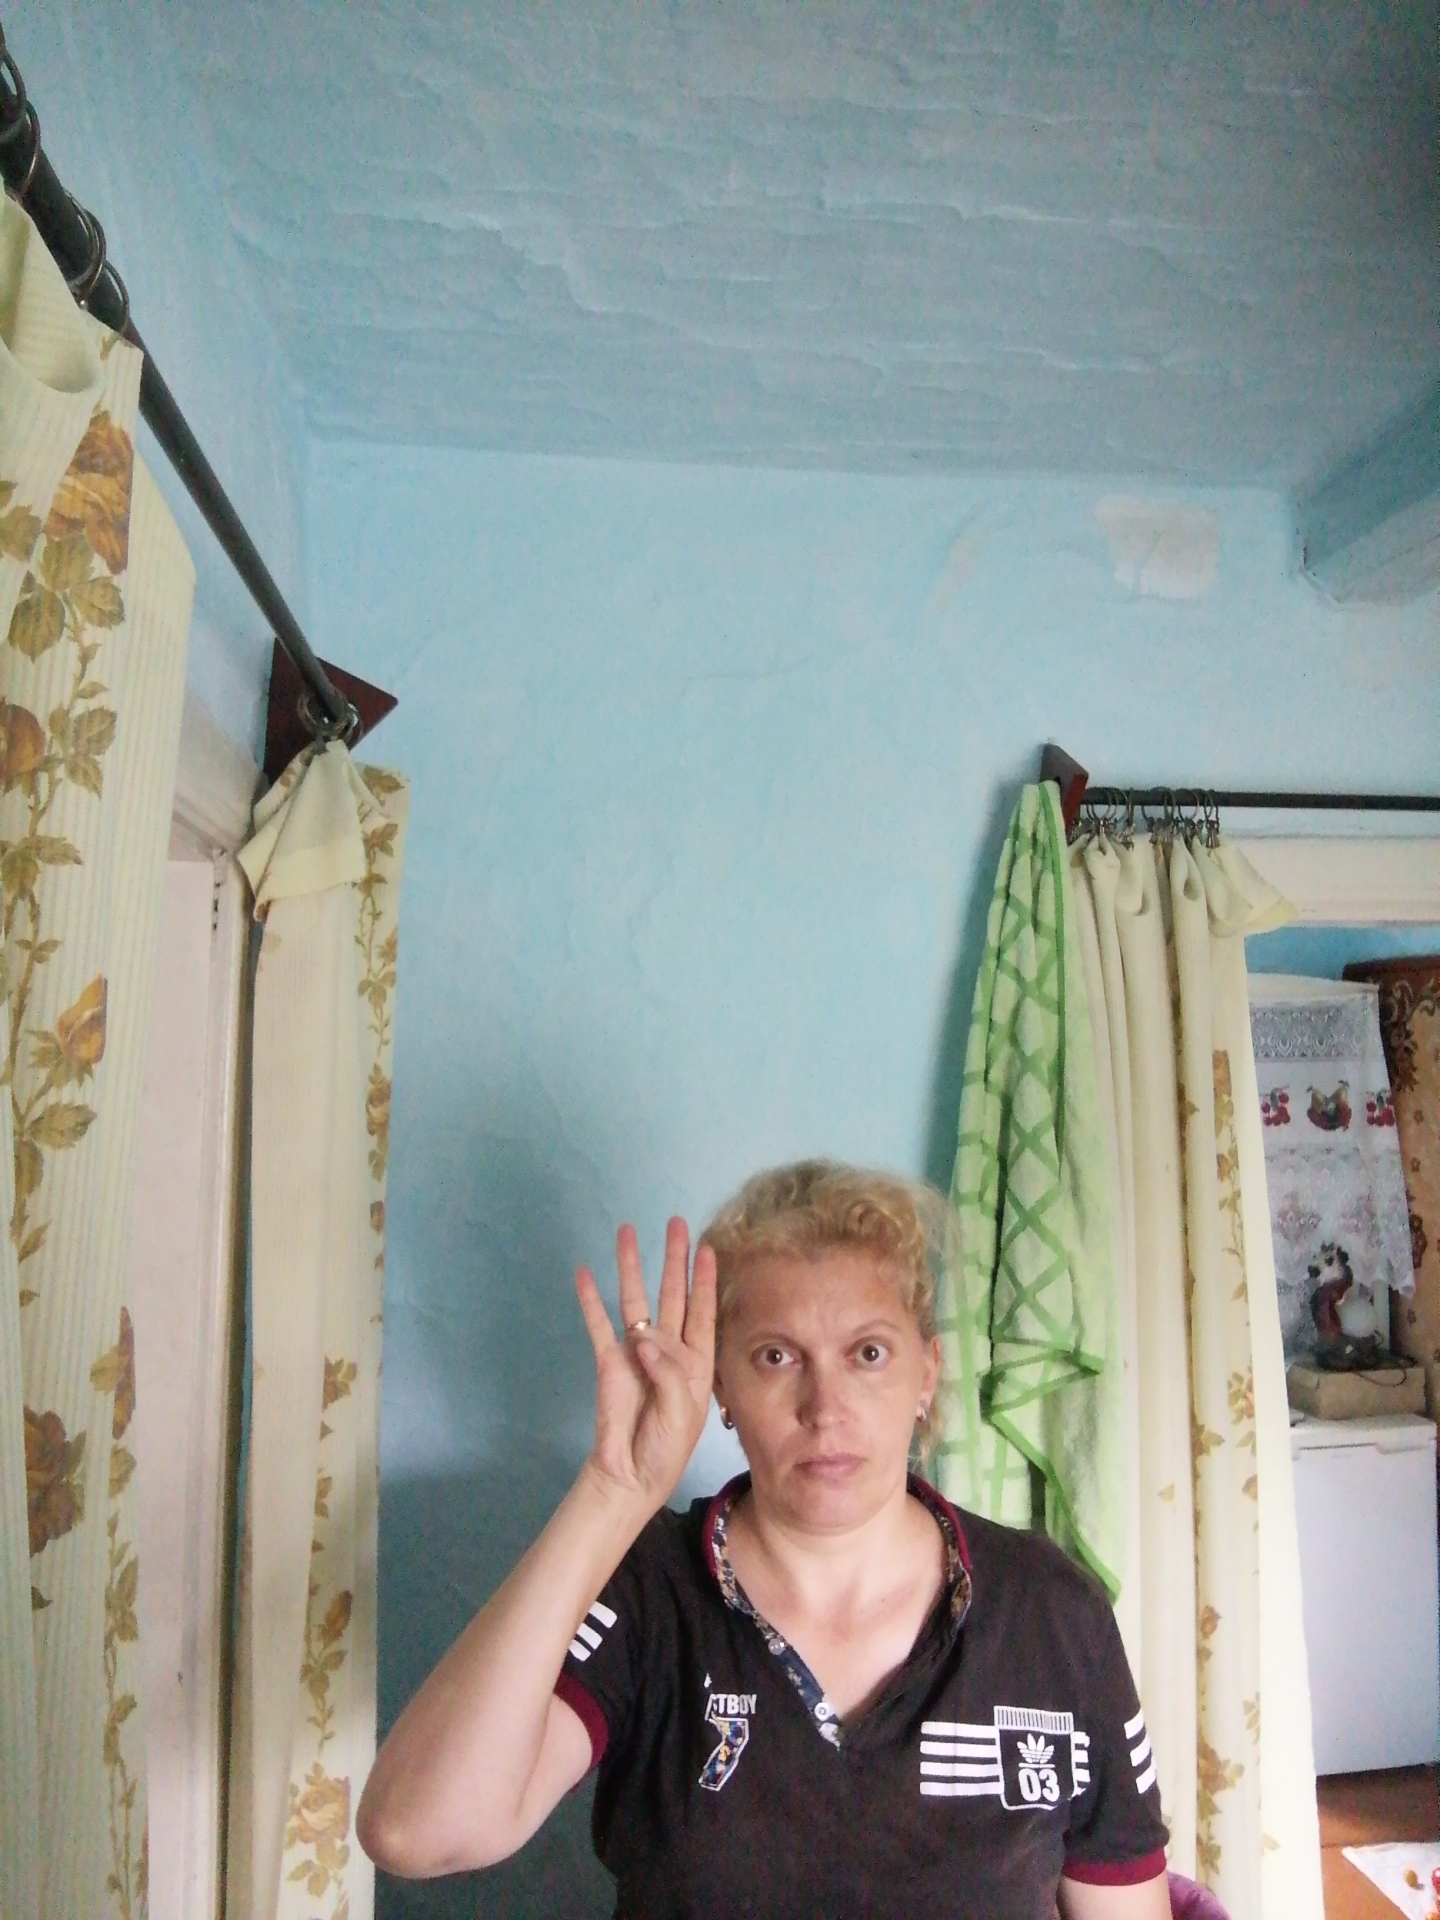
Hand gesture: four